Jakun people

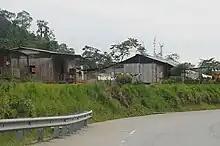
A typical village house for the Orang Asli.

Under the influence of integration into modern economy, the life of the indigenous peoples of Malaysia experience a transformation. Before the colonial era, many Jakun people would enter the jungle on a seasonal basis to harvest jungle produce. The Jakun people are now torn off from the jungle, although from time to time they would still harvest jungle produce. Traditional activities are no longer a source of income for them. Most Jakun communities in the modern age have a settled lifestyle and live in permanent villages practicing agriculture. Much of the Jakun people are collective owner of the rubber and oil palm plantations; the main commodity produced in the region. From these plantations, they receive monthly earnings. These funds, as well as government monetary assistance, are fully used to cover their daily expenses. In addition, people have plots of land in the village where groats (yams, lemongrass, cassava, bananas) are grown and animals are raised.